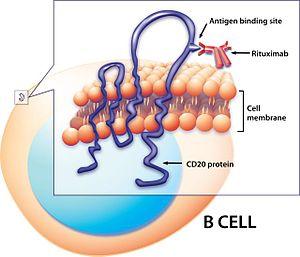
L'antigène CD20 est une protéine de type cluster de différenciation présent à la surface des lymphocytes B, codée par le gène MS4A1 situé sur le chromosome 11 humain.